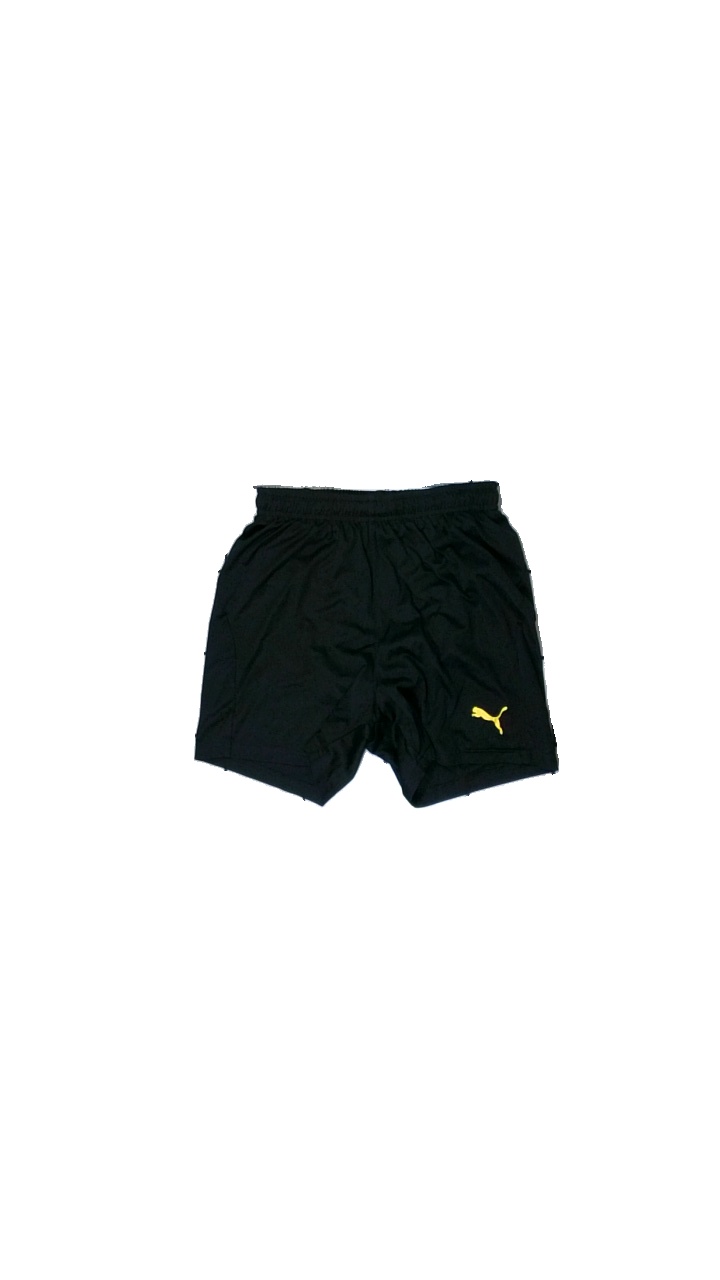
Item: Shorts (Children)
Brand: Puma
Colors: Black
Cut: Regular
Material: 100% polyester
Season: Summer
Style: Sports
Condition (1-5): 5
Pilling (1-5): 5
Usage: Reuse
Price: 50-100